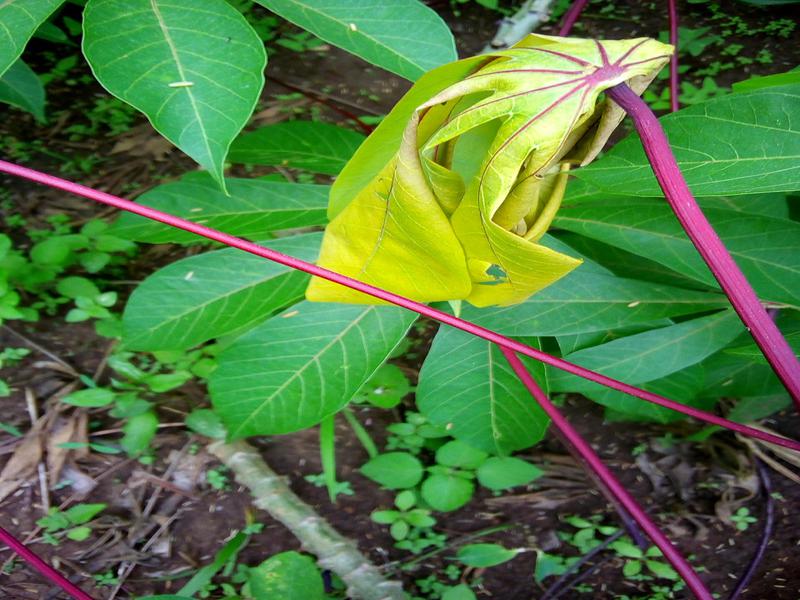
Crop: cassava
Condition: bacterial_blight